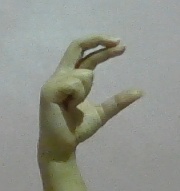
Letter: thal